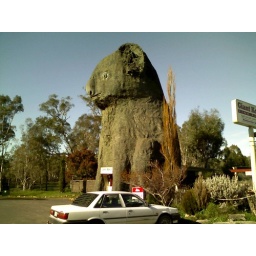
Spotted on the road to Adelaide - a drop bear hiding by the roadside waiting to pounce